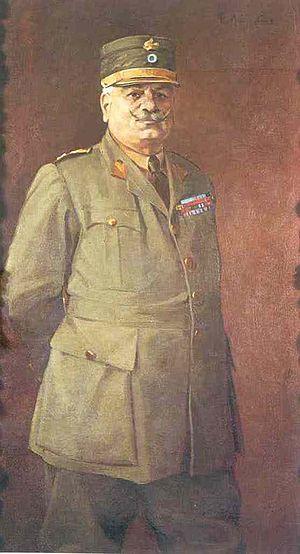
Leonídas Paraskevópoulos, est un général et un homme politique grec, né en 1860 à Smyrne, décédé en 1936.